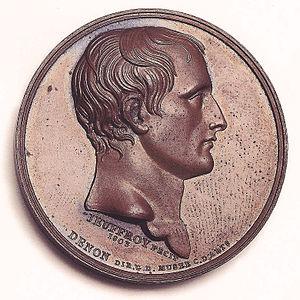
Romain-Vincent Jeuffroy, né le 16 juillet 1749 à Rouen et mort le 2 août 1826 au Bas-Prunay, est un graveur en pierre fine et médailleur français.